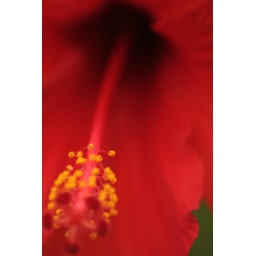
inside of a red flower at Butterfly World in Swindon